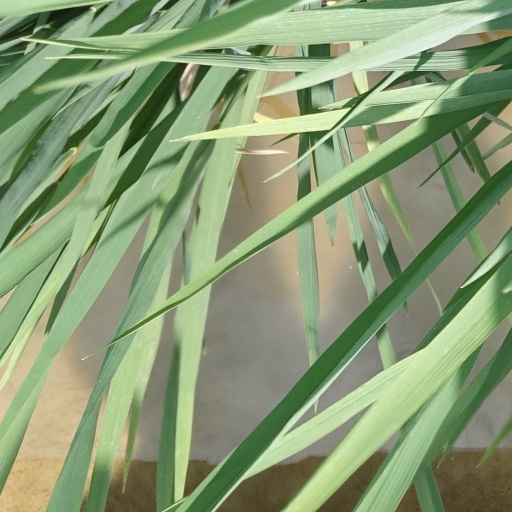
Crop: rice